One Arm and Other Stories

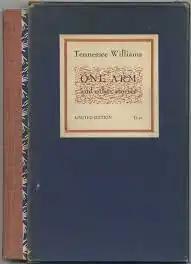
First edition

One Arm and Other Stories is a collection of short fiction by Tennessee Williams published by New Direction in 1948.